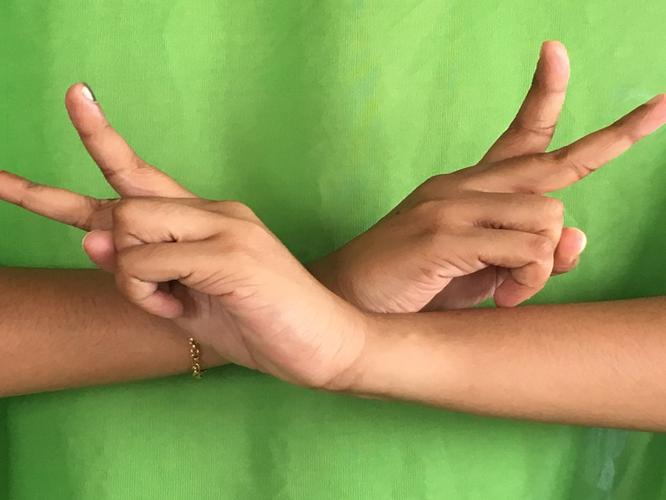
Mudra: Kartariswastika
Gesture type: double_hand